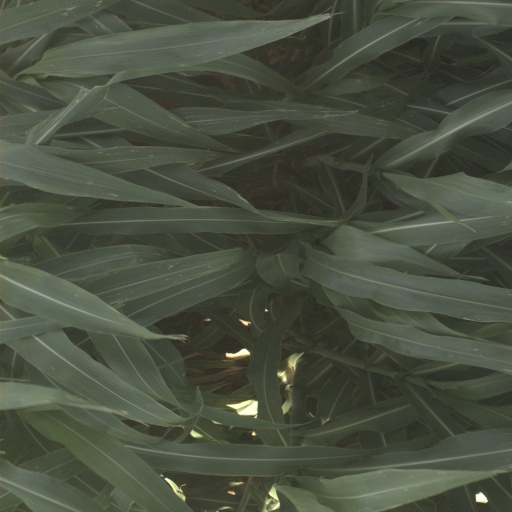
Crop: sorghum